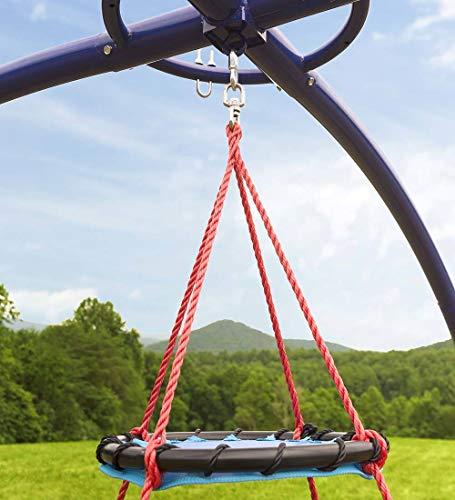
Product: HearthSong Outdoor Hanging Vortex Spinning Ring Swing with Sky Dome Stand Special - Backyard Playground Equipment - Multiple Children - Approx. 8' x 17.7' (Stand), Blue
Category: Toys & Games | Sports & Outdoor Play | Play Sets & Playground Equipment | Play & Swing Sets
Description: Super-sturdy all-purpose swing/hanging chair stand - easy assembly.
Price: $410.43
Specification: ProductDimensions:211x211x96inches|ItemWeight:65pounds|ShippingWeight:65pounds(Viewshippingratesandpolicies)|ASIN:B01MD1BI3O|Itemmodelnumber:746851850653|Manufacturerrecommendedage:8-15years